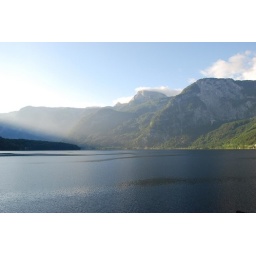
View of Hallstatt lake from our apartment balcony early in the morning